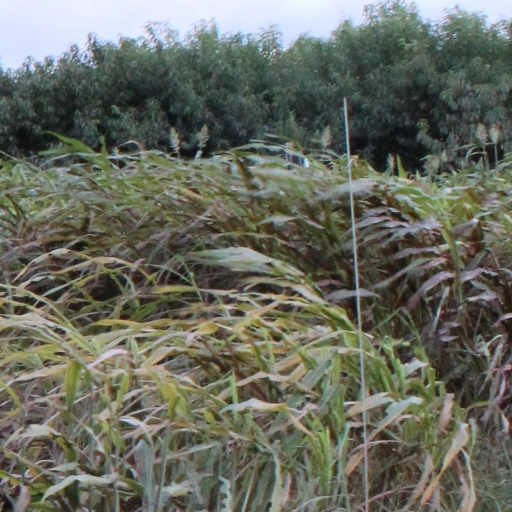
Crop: sorghum